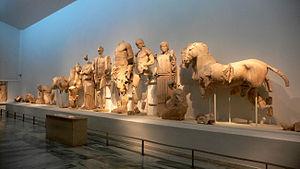
Le musée archéologique d'Olympie est un des principaux musées de Grèce. Il dépend du ministère grec de la culture et est dirigé par Georgia Xatzi. Il fut le premier musée créé hors de la capitale. Il abrite les découvertes faites sur l'Altis, le site d'Olympie : des objets allant de la Préhistoire à l'époque romaine voire jusqu'aux VIᵉ – VIIᵉ siècles. Ses pièces maîtresses sont l’Hermès portant Dionysos enfant de Praxitèle, les frontons du temple de Zeus, la « Victoire de Paionios » ainsi que la coupe ayant appartenu à Phidias. L'ampleur de sa collection de bronzes antiques en fait la plus importante du monde.